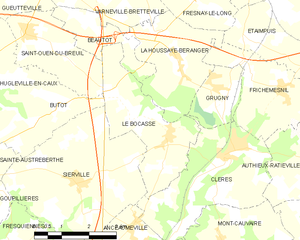
Carte des communes françaises Le Bocasse
Le Bocasse est une commune française située dans le département de la Seine-Maritime en région Normandie.